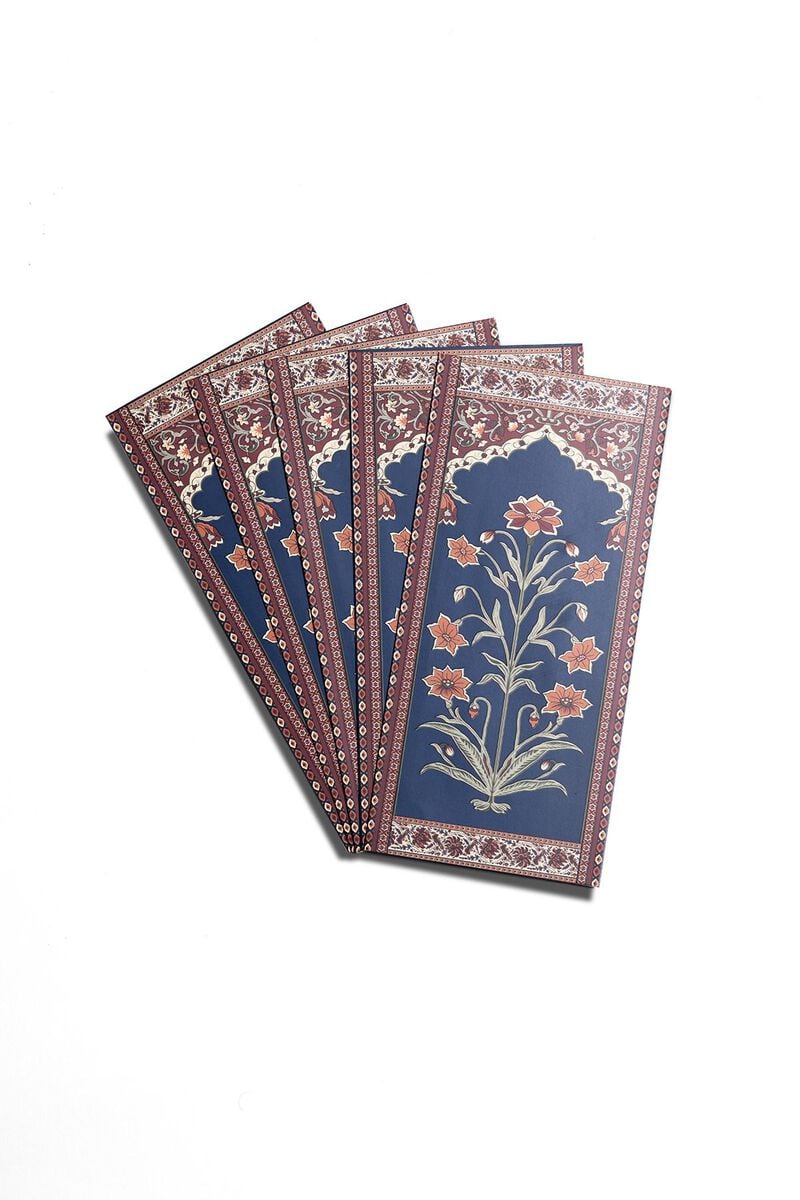
blue and red floral tile notebook